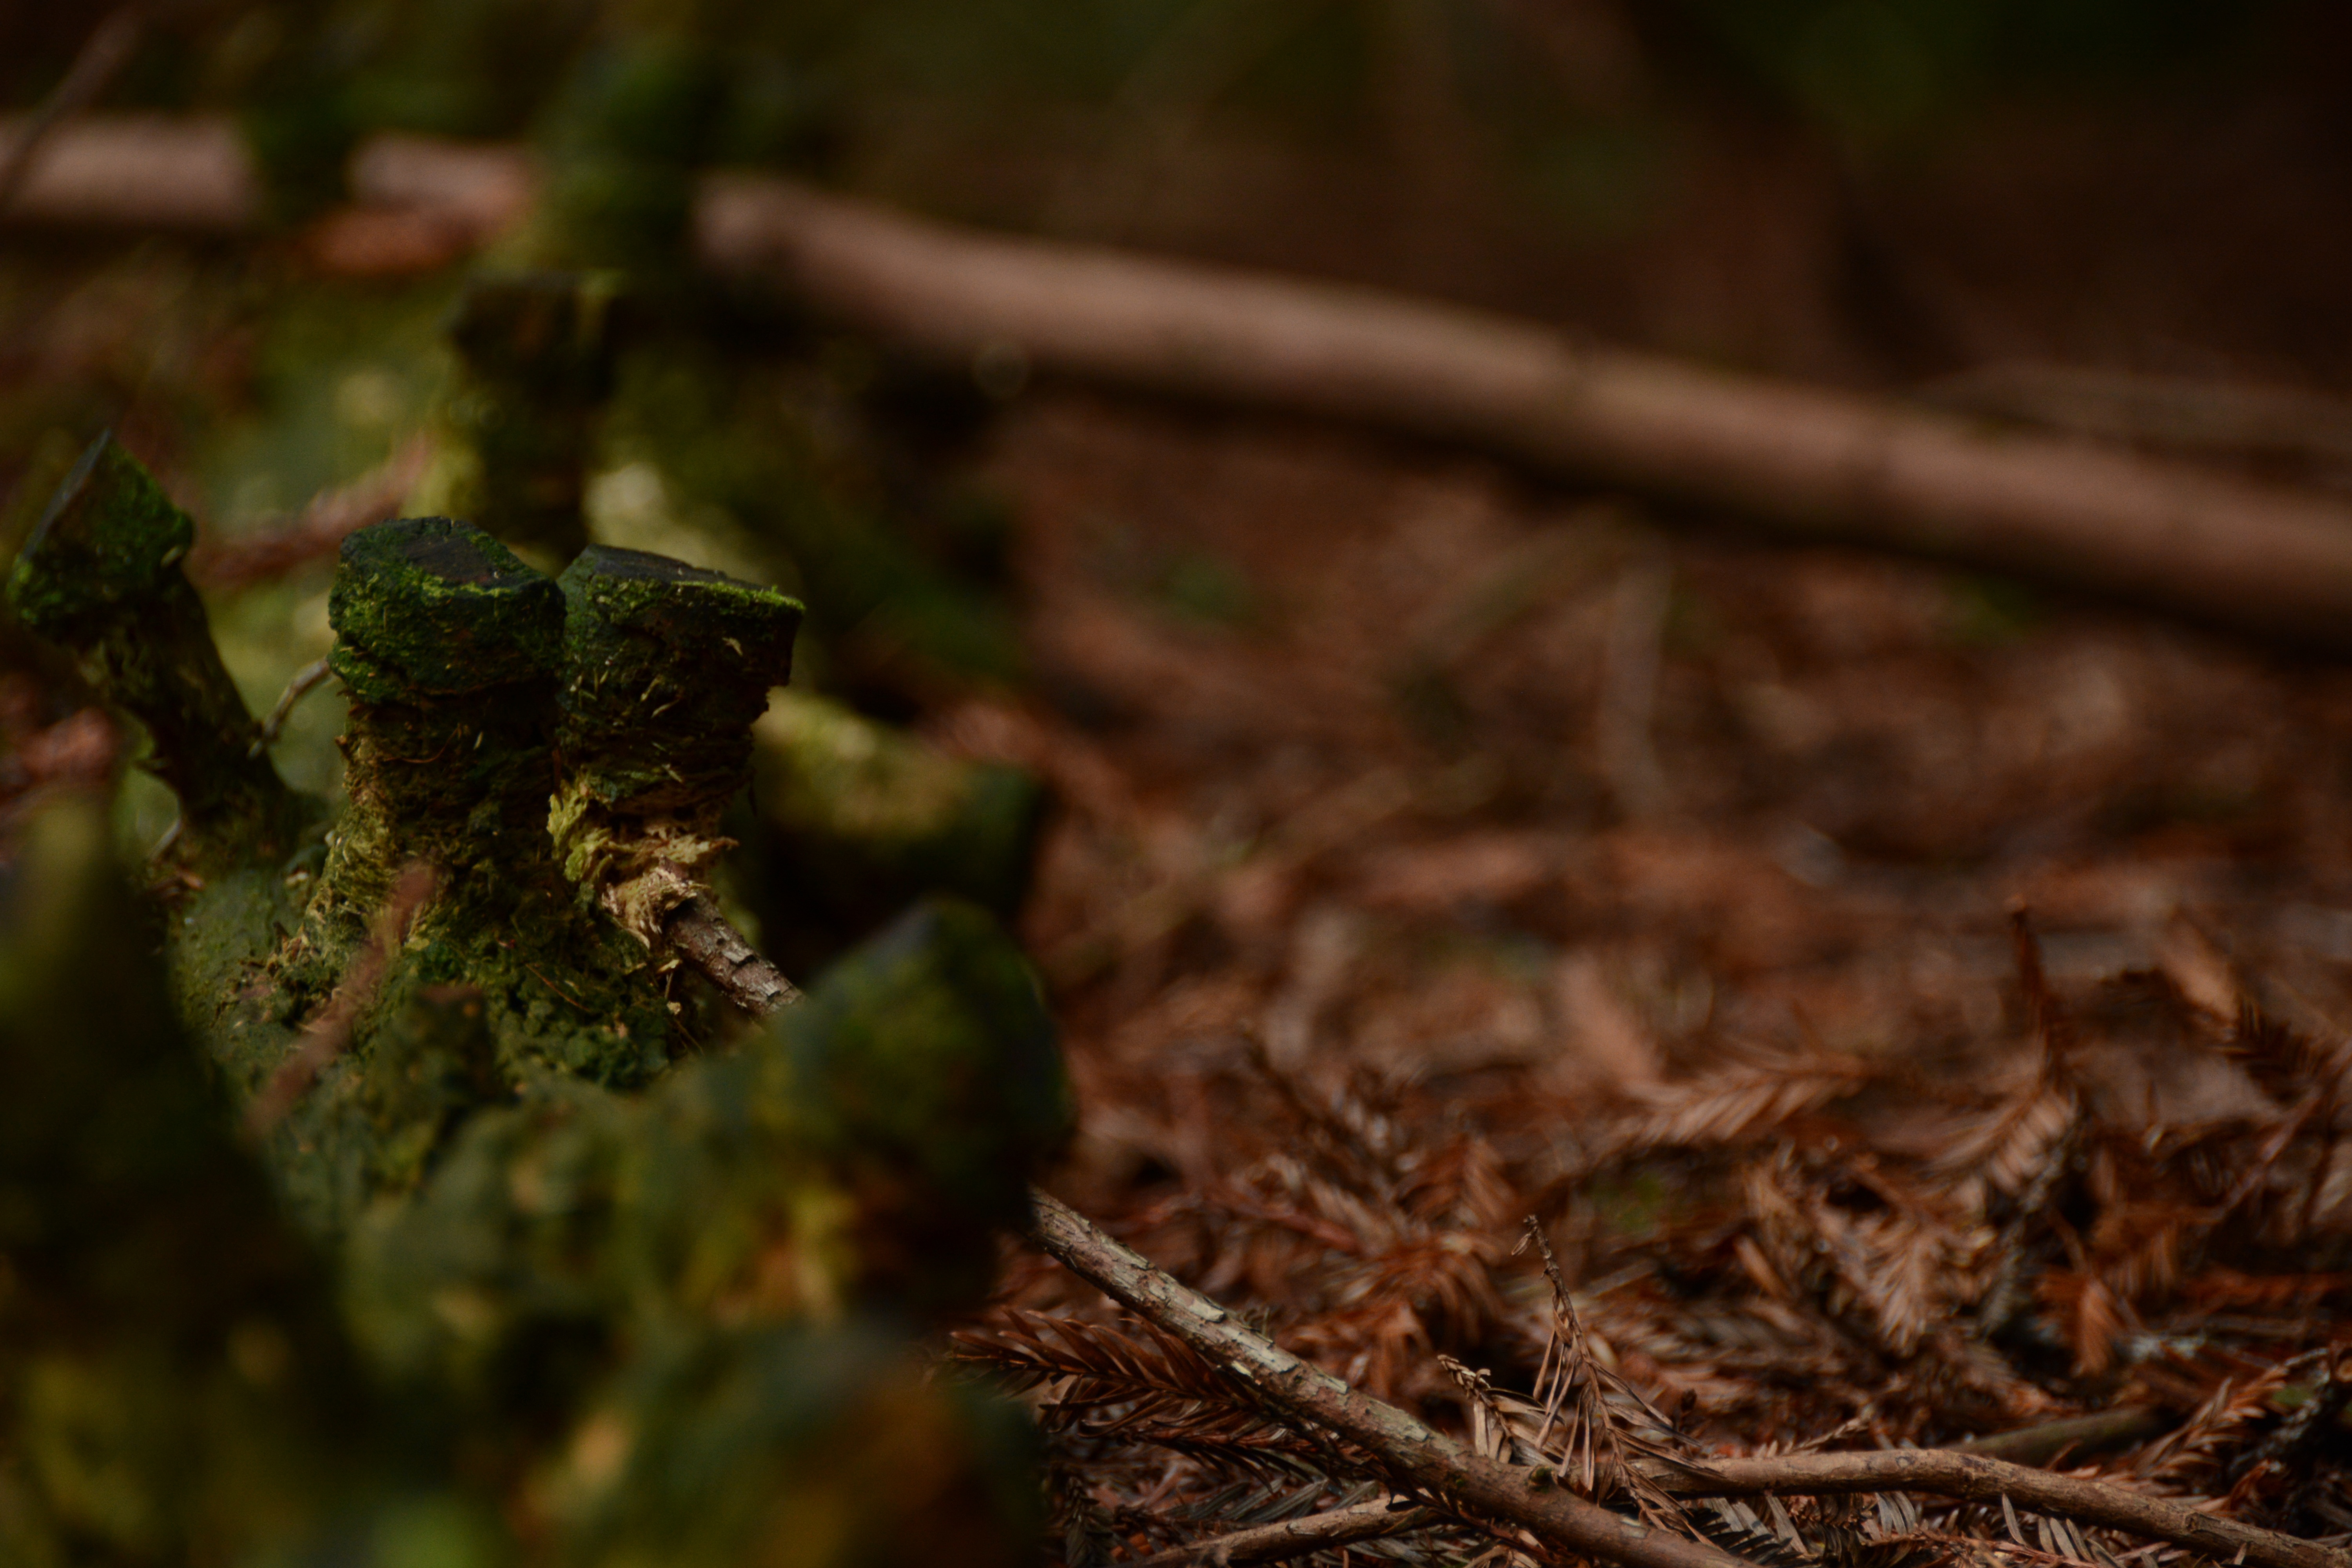
tree, nature, forest, grass, plant, leaf, flower, wildlife, green, jungle, autumn, soil, flora, fauna, close up, fungus, woodland, habitat, macro photography, natural environment